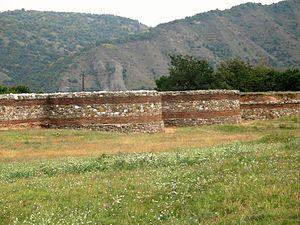
La forteresse de Diana est un castrum romain situé sur le territoire du hameau de Karataš, près de Sip, dans la municipalité de Kladovo, en Serbie. En raison de son importance, Diana figure sur la liste des sites archéologiques d'importance exceptionnelle de la République de Serbie.
Les sites archéologiques d'importance exceptionnelle sont les sites archéologiques de Serbie qui possèdent le plus haut degré de protection légale.